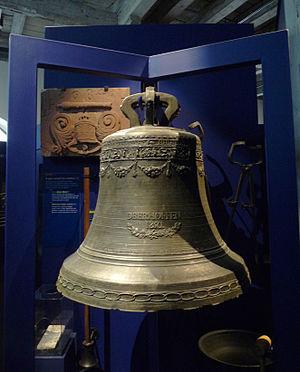
Cloche d'Oberhoffen-sur-Moder, Bas-Rhin (1850). Fondeur
Oberhoffen-sur-Moder est une commune française située dans le département du Bas-Rhin, en région Grand Est.